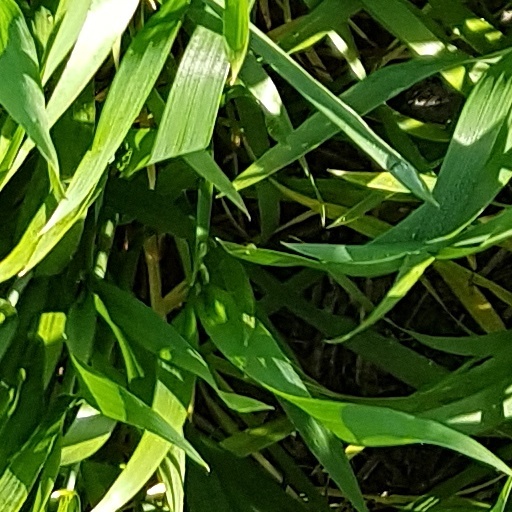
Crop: wheat